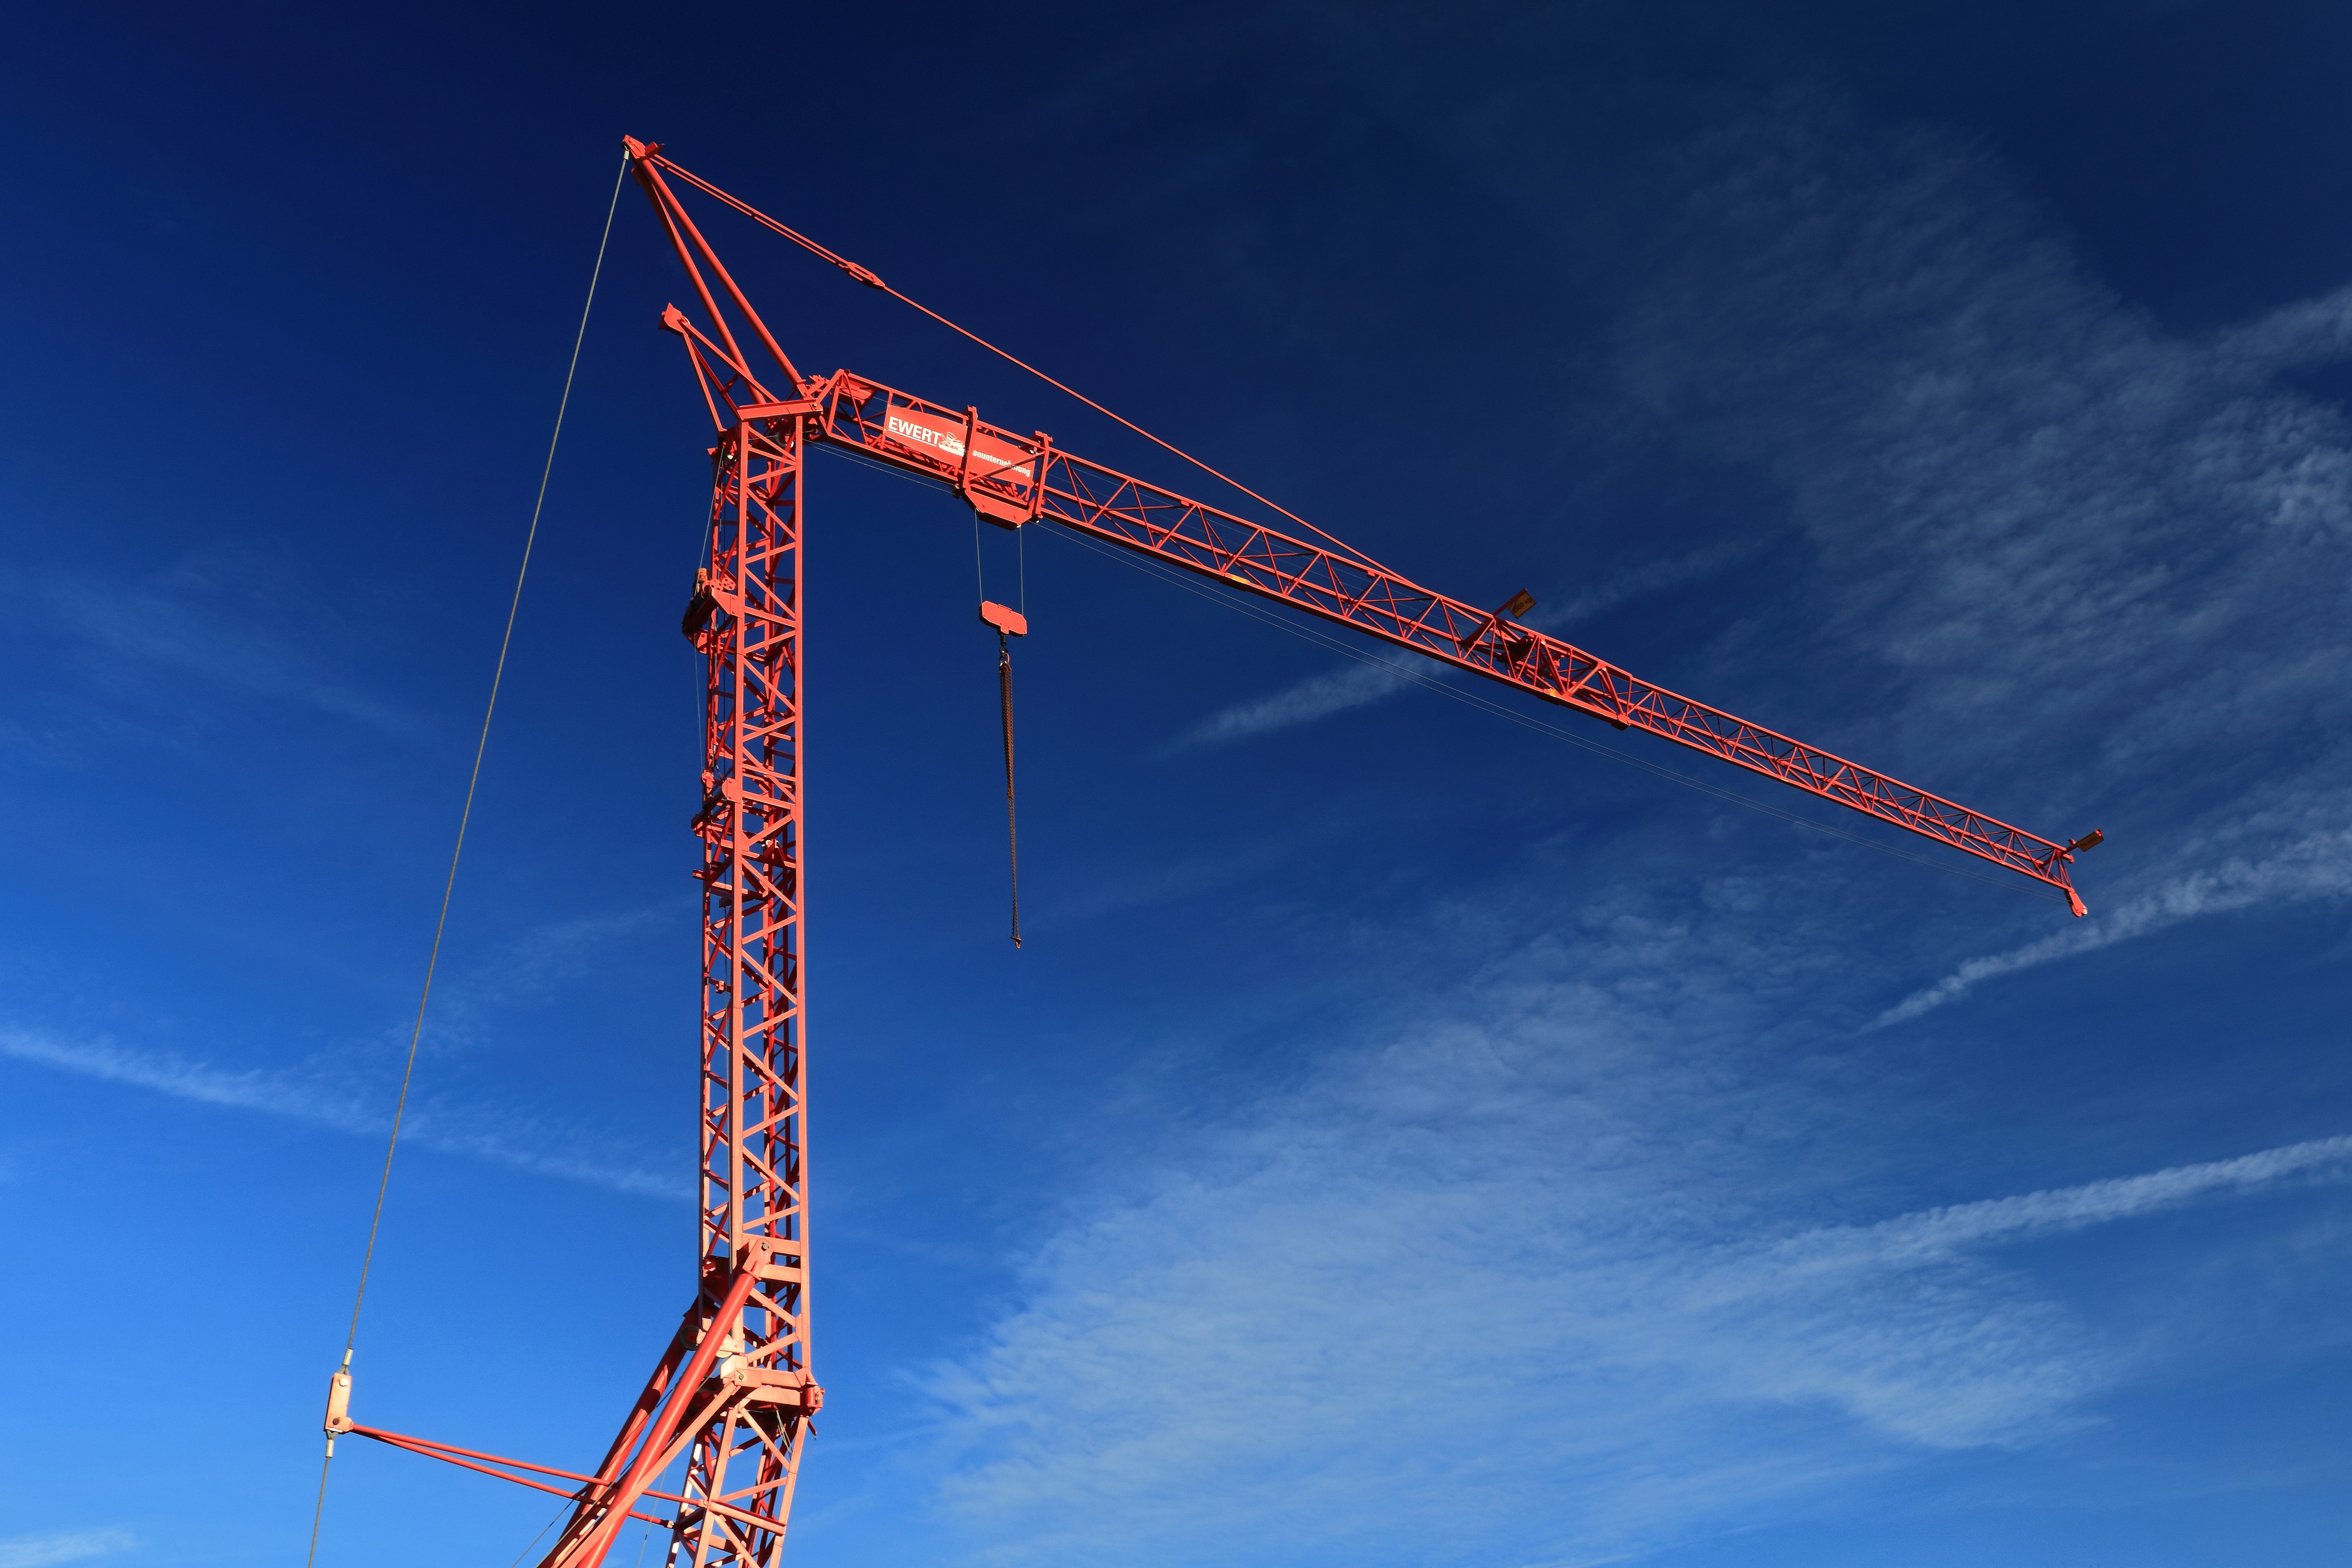
sky, technology, line, red, vehicle, tower, mast, blue, electricity, build, crane, site, boom, baukran, construction work, load crane, crane boom, construction equipment, atmosphere of earth